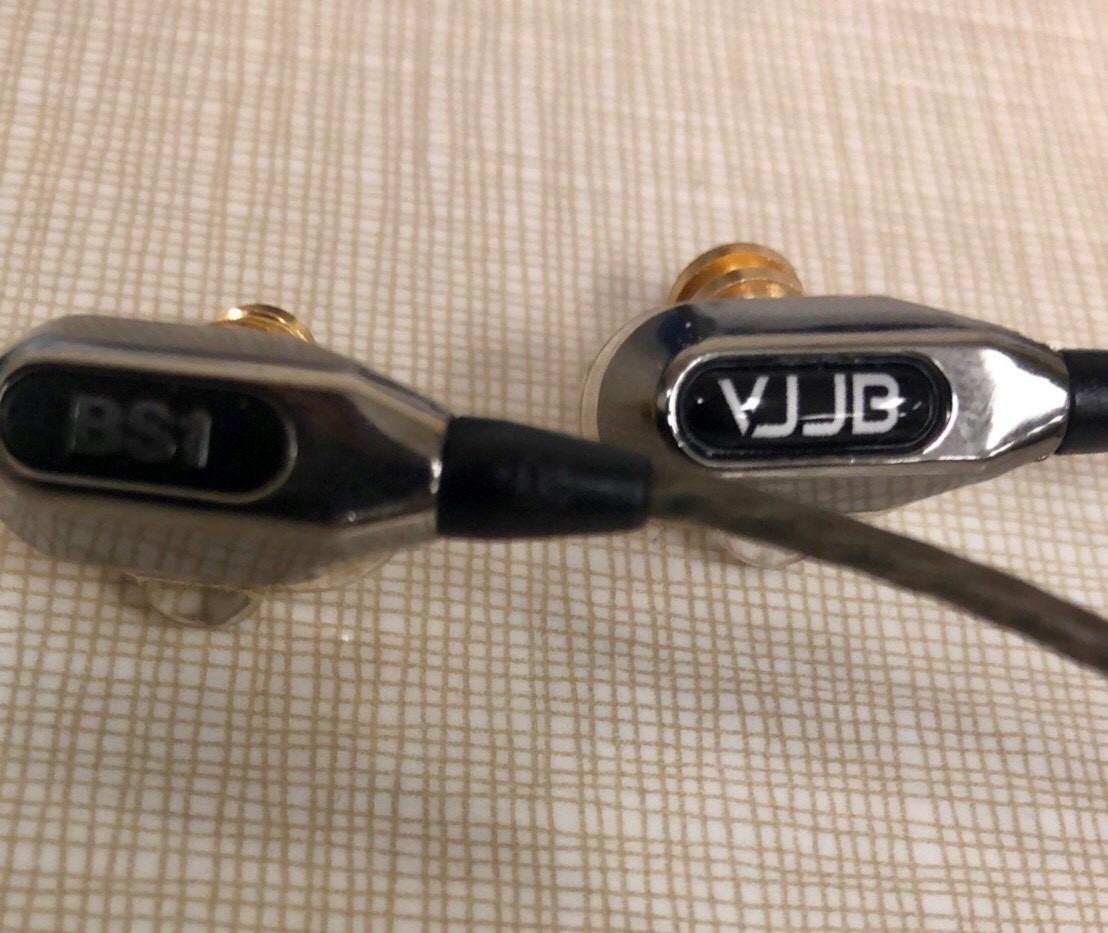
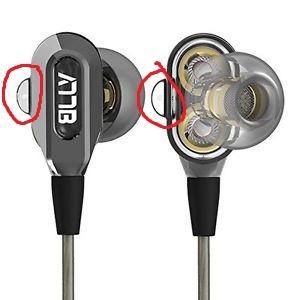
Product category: headphones
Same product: yes